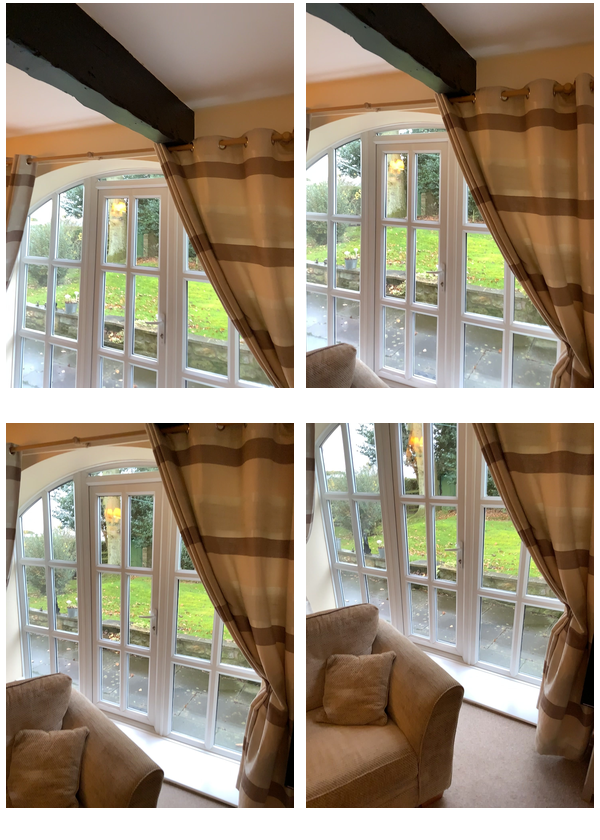Task instruction: Open the window.
Answer: {"task_instruction": "Open the window.", "nodes": ["handle", "window"], "edges": [{"functional_relationship": "openorclose", "object1": "handle", "object2": "window", "spatial_relations": ["close"], "is_touching": true}], "action_type": "rotate", "function_type": "open_close_control"}